Write on Me

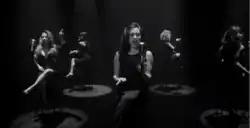
The black and white retro-inspired setting received positive commentaries from critics over its simplistic direction and "elegant" nature.

The video begins with a guitar being strummed in a cartoonish background as each member's white silhouette is shown making dramatic motions. Kordei's silhouette appears as she writes in the air and her form comes to life after drawing a heart on her wrist. After her verse, the camera moves to Cabello dancing. A close up of Lauren Jauregui is then shown with a dark silhouette of Cabello abruptly switching between takes. The scene transitions as multiple thick grey and black rectangular lines move towards the chorus of the song where each member is singing in stools, snapping their fingers with a spotlight on them. Individual takes of the each member are shown.